Post–World War II economic expansion

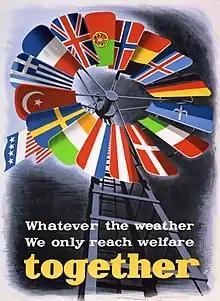
Poster for the Marshall Plan

Among the causes can be mentioned the rapid normalization of political relations between former Axis powers and the western Allies.